Ductal carcinoma

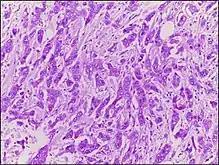
Micrograph of breast tissue with ductal carcinoma. H&E stain.

Ductal carcinoma is a type of tumor that primarily presents in the ducts of a gland.